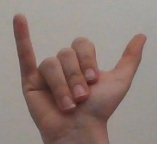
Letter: ya